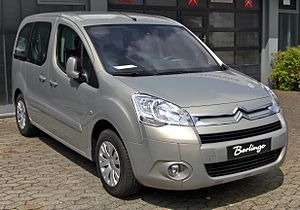
Citroën Berlingo / Berlingo II (2008−)
Citroën Berlingo II (2008−2012)
Citroën Berlingo er et Leisure activity vehicle fra den franske bilfabrikant Citroën. Bilen er identisk med Peugeot Partner og kom på markedet i slutningen af 1996. Navnet Berlingo er afledt af det franske ord Berlingot, en forkortet udgave af vognformen Berline.